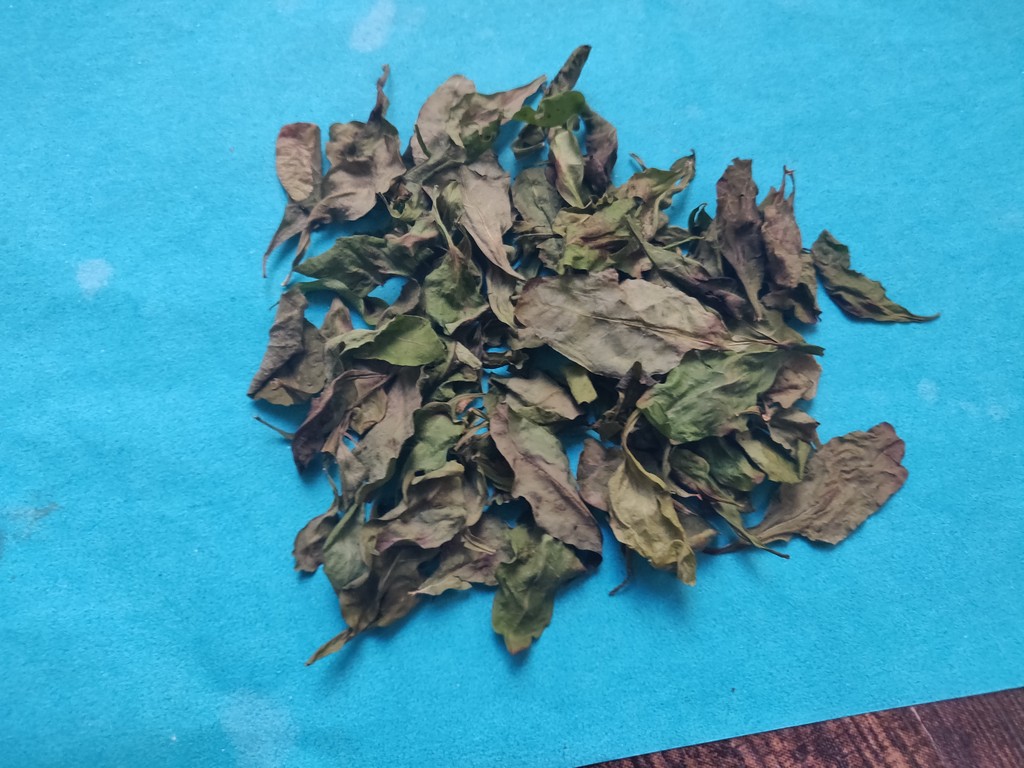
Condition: Dried
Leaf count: multiple
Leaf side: unknown